Socialist society (Labour Party)

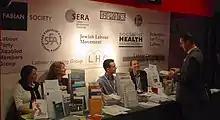
Socialist Society stall Labour Party Conference 2004

The best-known and oldest socialist society is the Fabian Society, founded in 1884, some years before the creation of the Labour Party itself (in which the Society participated). The Society's membership is relatively small (around 7000) but it exerts much influence in Labour circles. The Co-operative Party is not strictly a "socialist society" in the context of the Labour Party; it is in fact a separate party with an electoral agreement with Labour. It acts as a socialist society for the most part although it has certain additional rights.